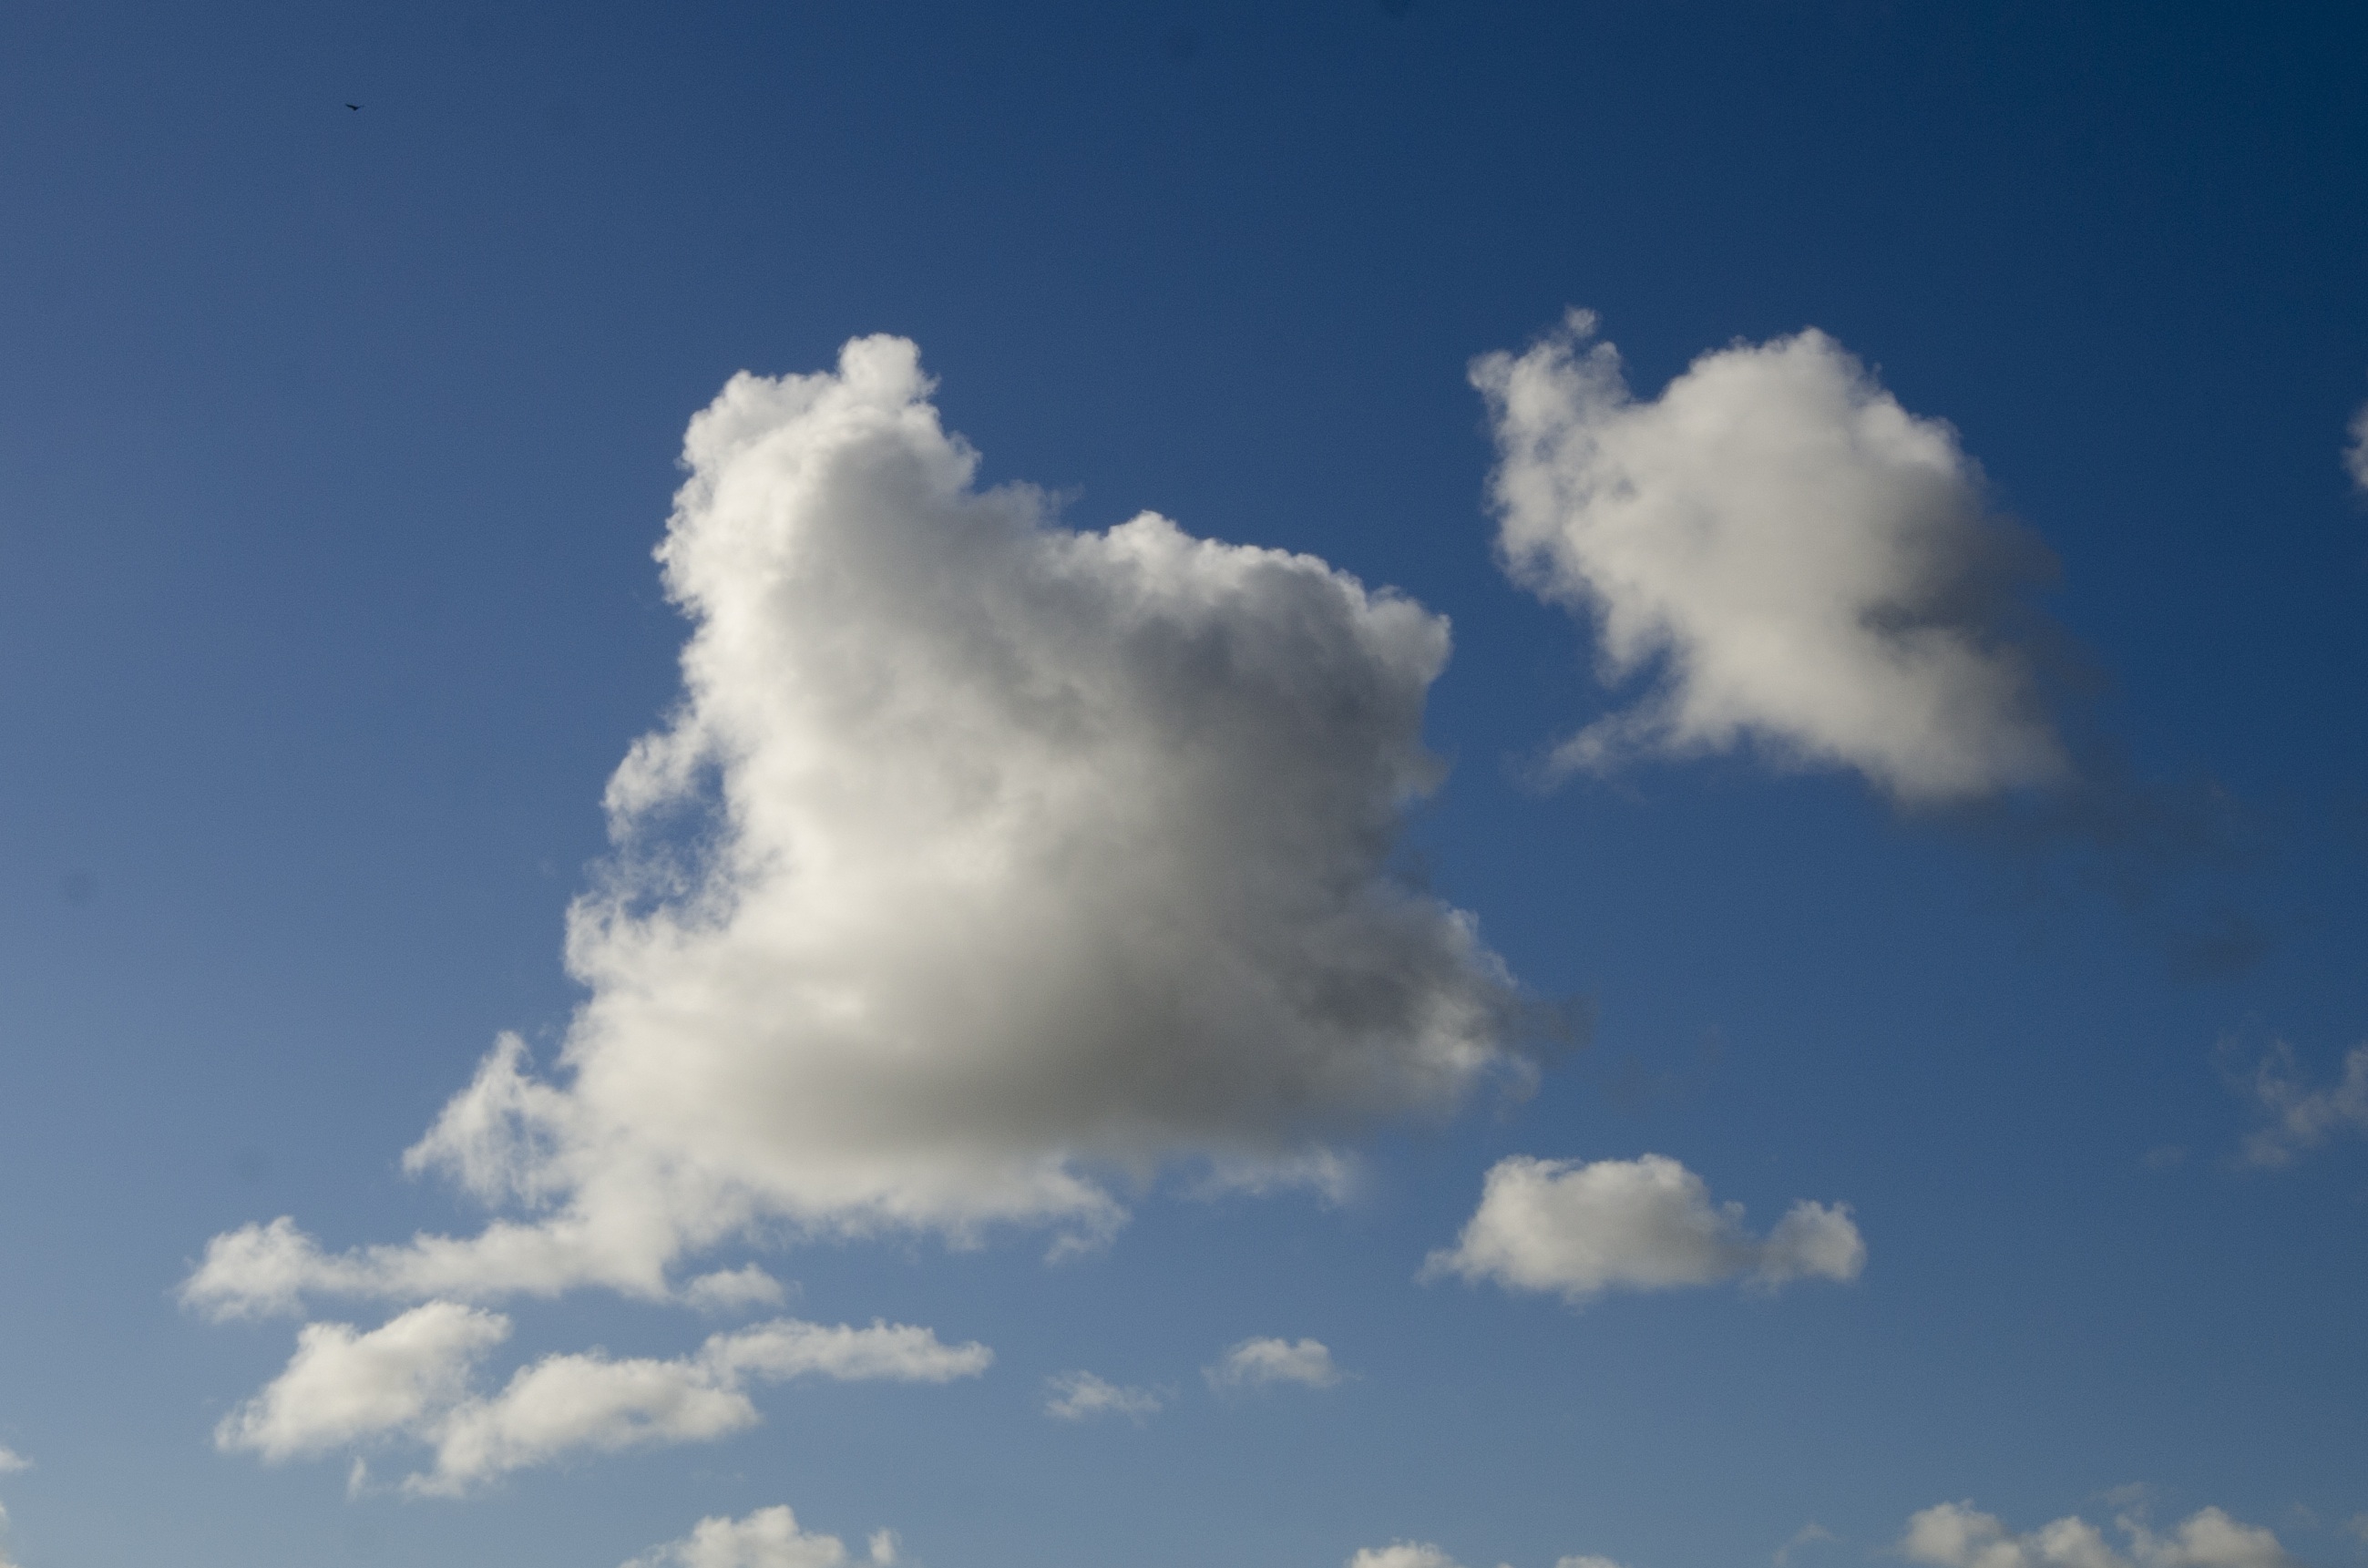
cloud, sky, sunlight, atmosphere, daytime, cumulus, blue, blue sky, clouds, meteorological phenomenon, atmosphere of earth